Jacopo Guarnieri

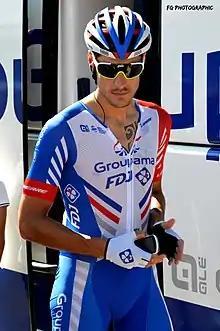
Guarnieri at the 2018 Tour Poitou-Charentes en Nouvelle-Aquitaine

Jacopo Guarnieri (born 14 August 1987) is an Italian former road bicycle racer, who competed as a professional from 2009 to 2024 for five different teams.